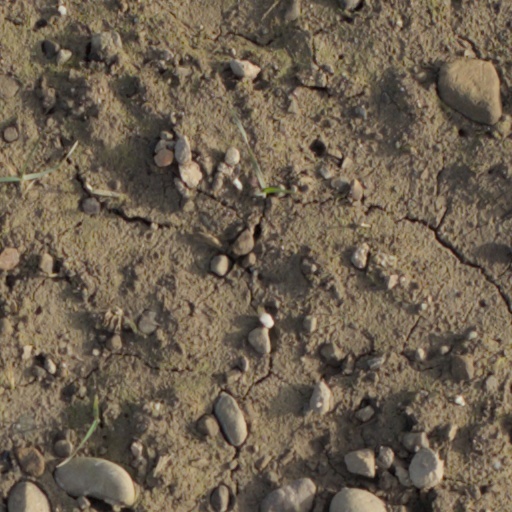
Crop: wheat